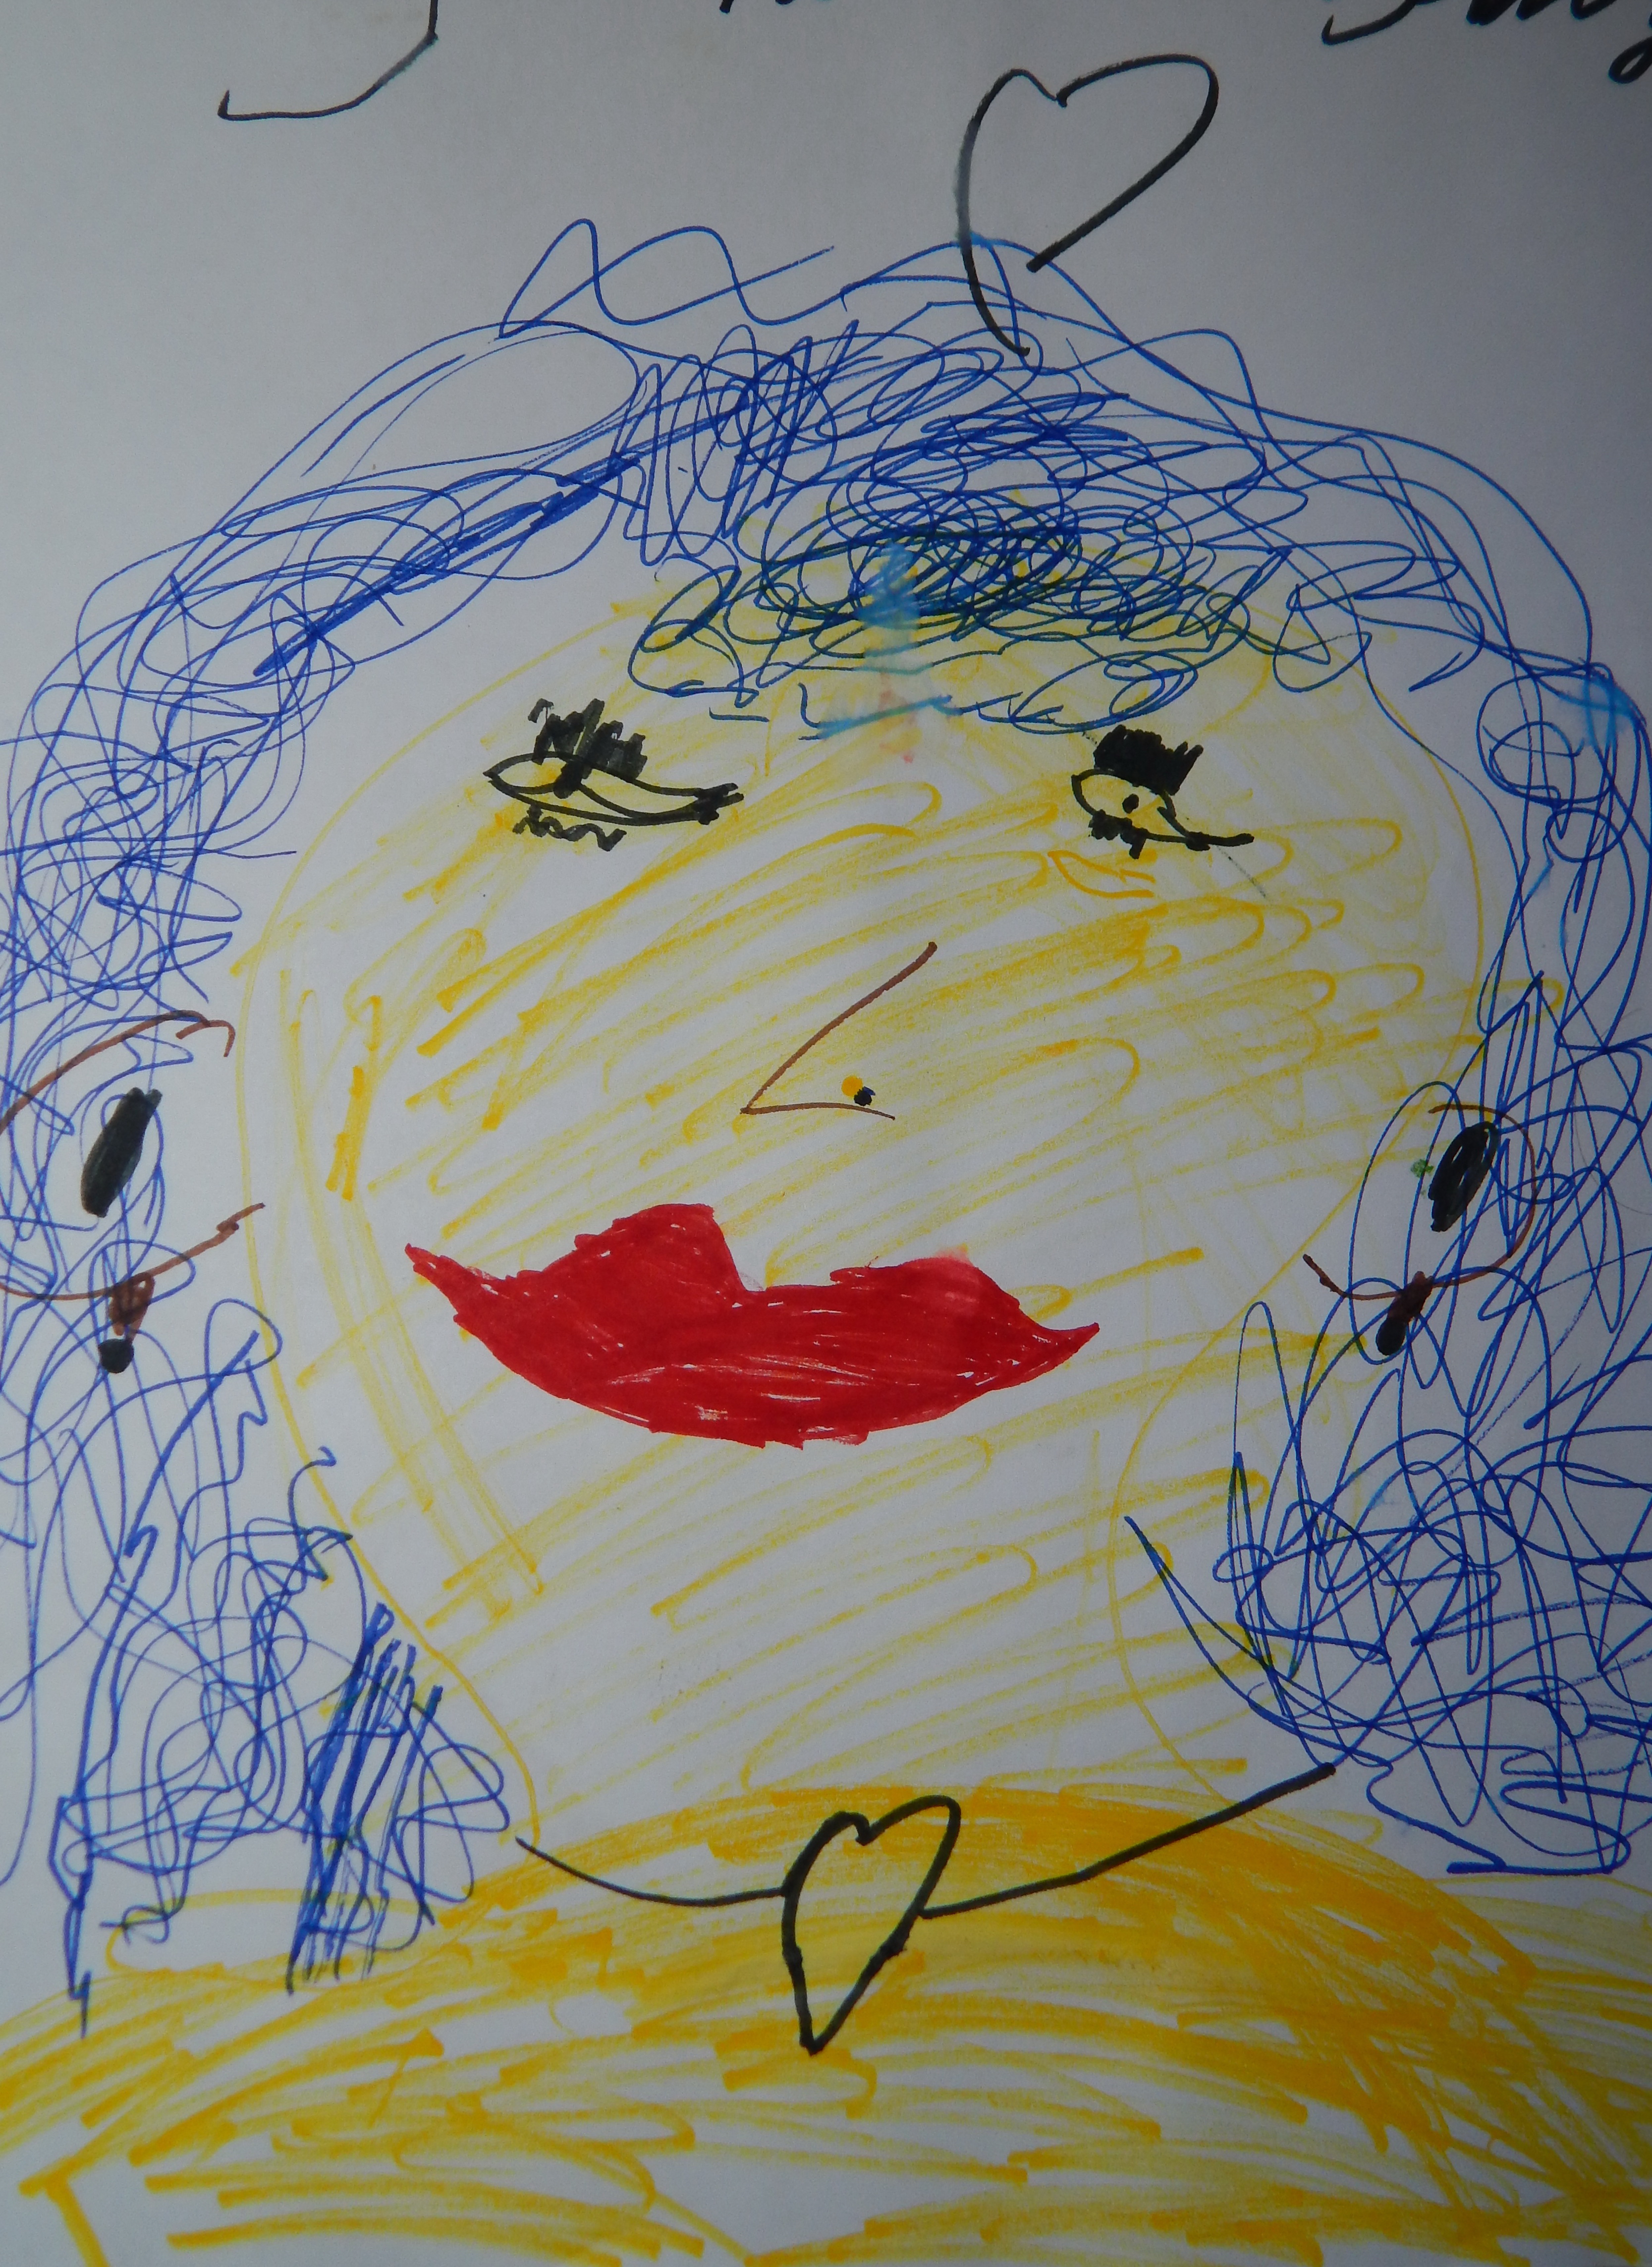
drawing, paper, gouache, picture, art, background, illustration, draw, naive, sky, image, artistic, artwork, world, sketch, pencil, vector, nature, autumn, red, yellow, bright, vintage, retro, painting, modern art, acrylic paint, visual arts, paint, design, child art, graphics